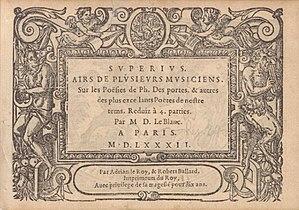
Didier Le Blanc est un compositeur français, actif à Paris vers 1575-1585.